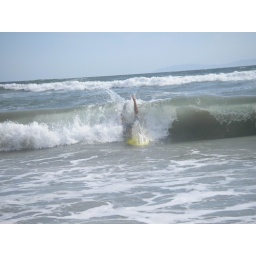
he face planted this one, went over his board right into the sand